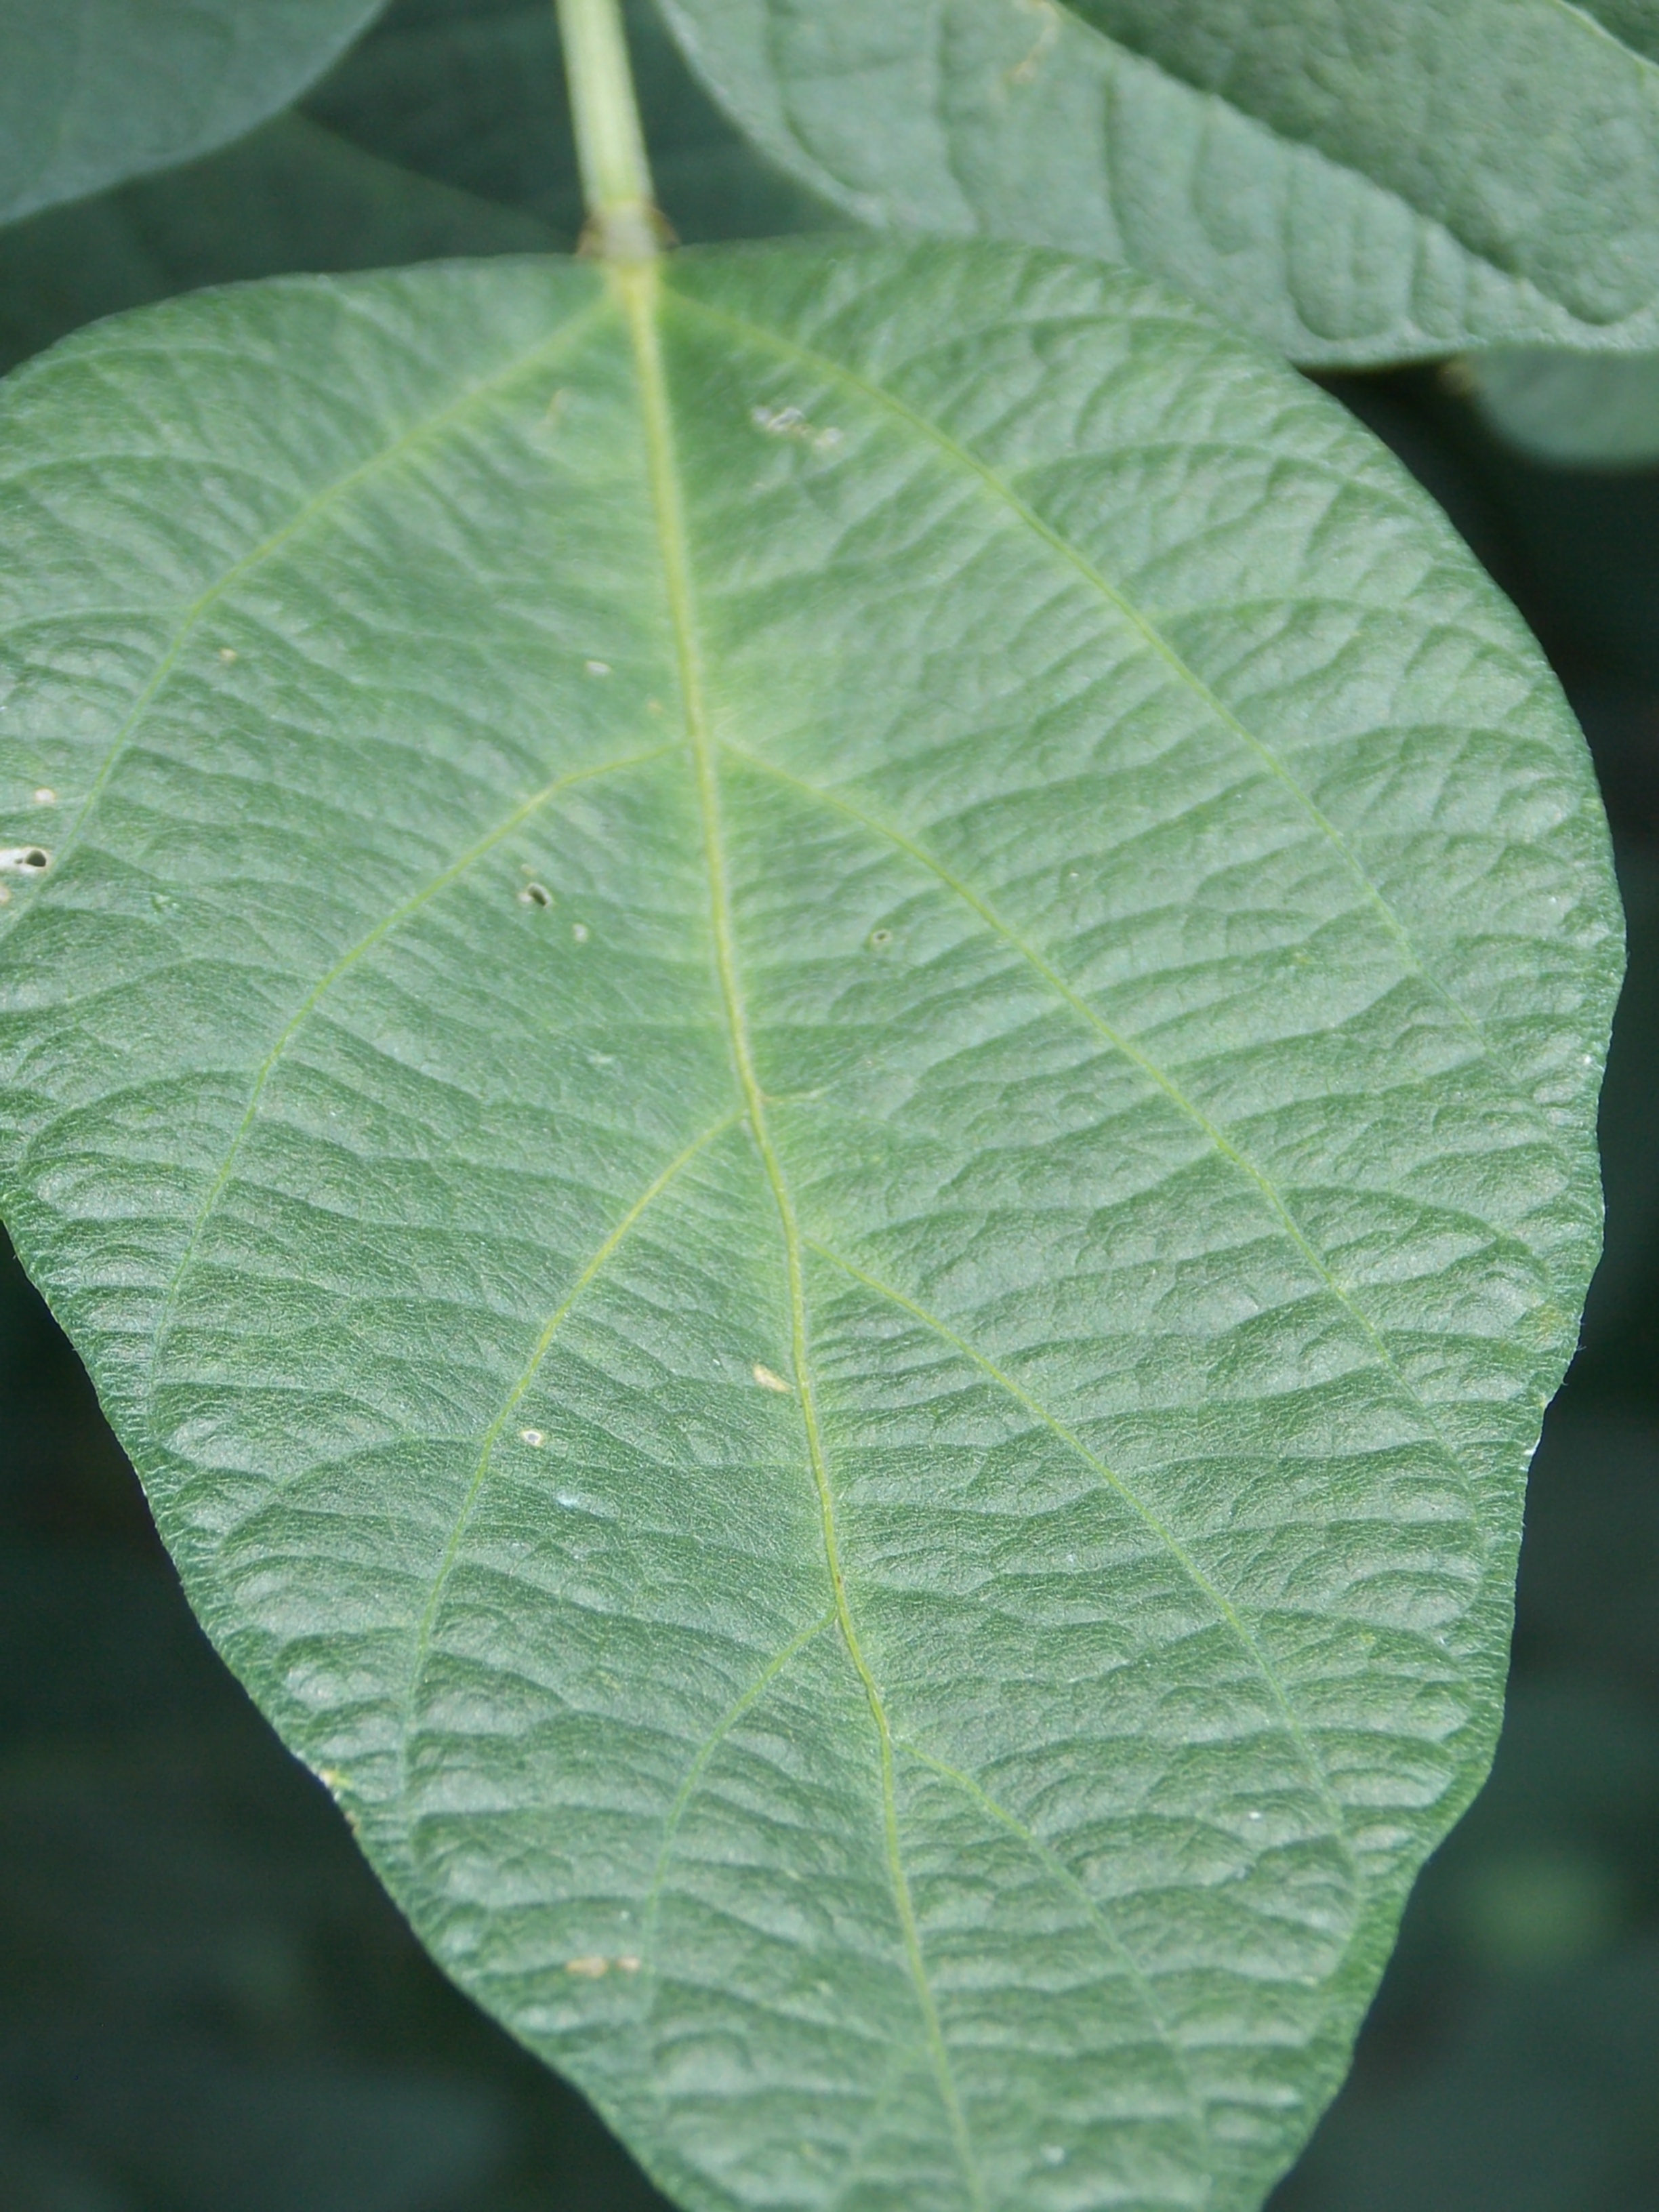
Label: Healthy